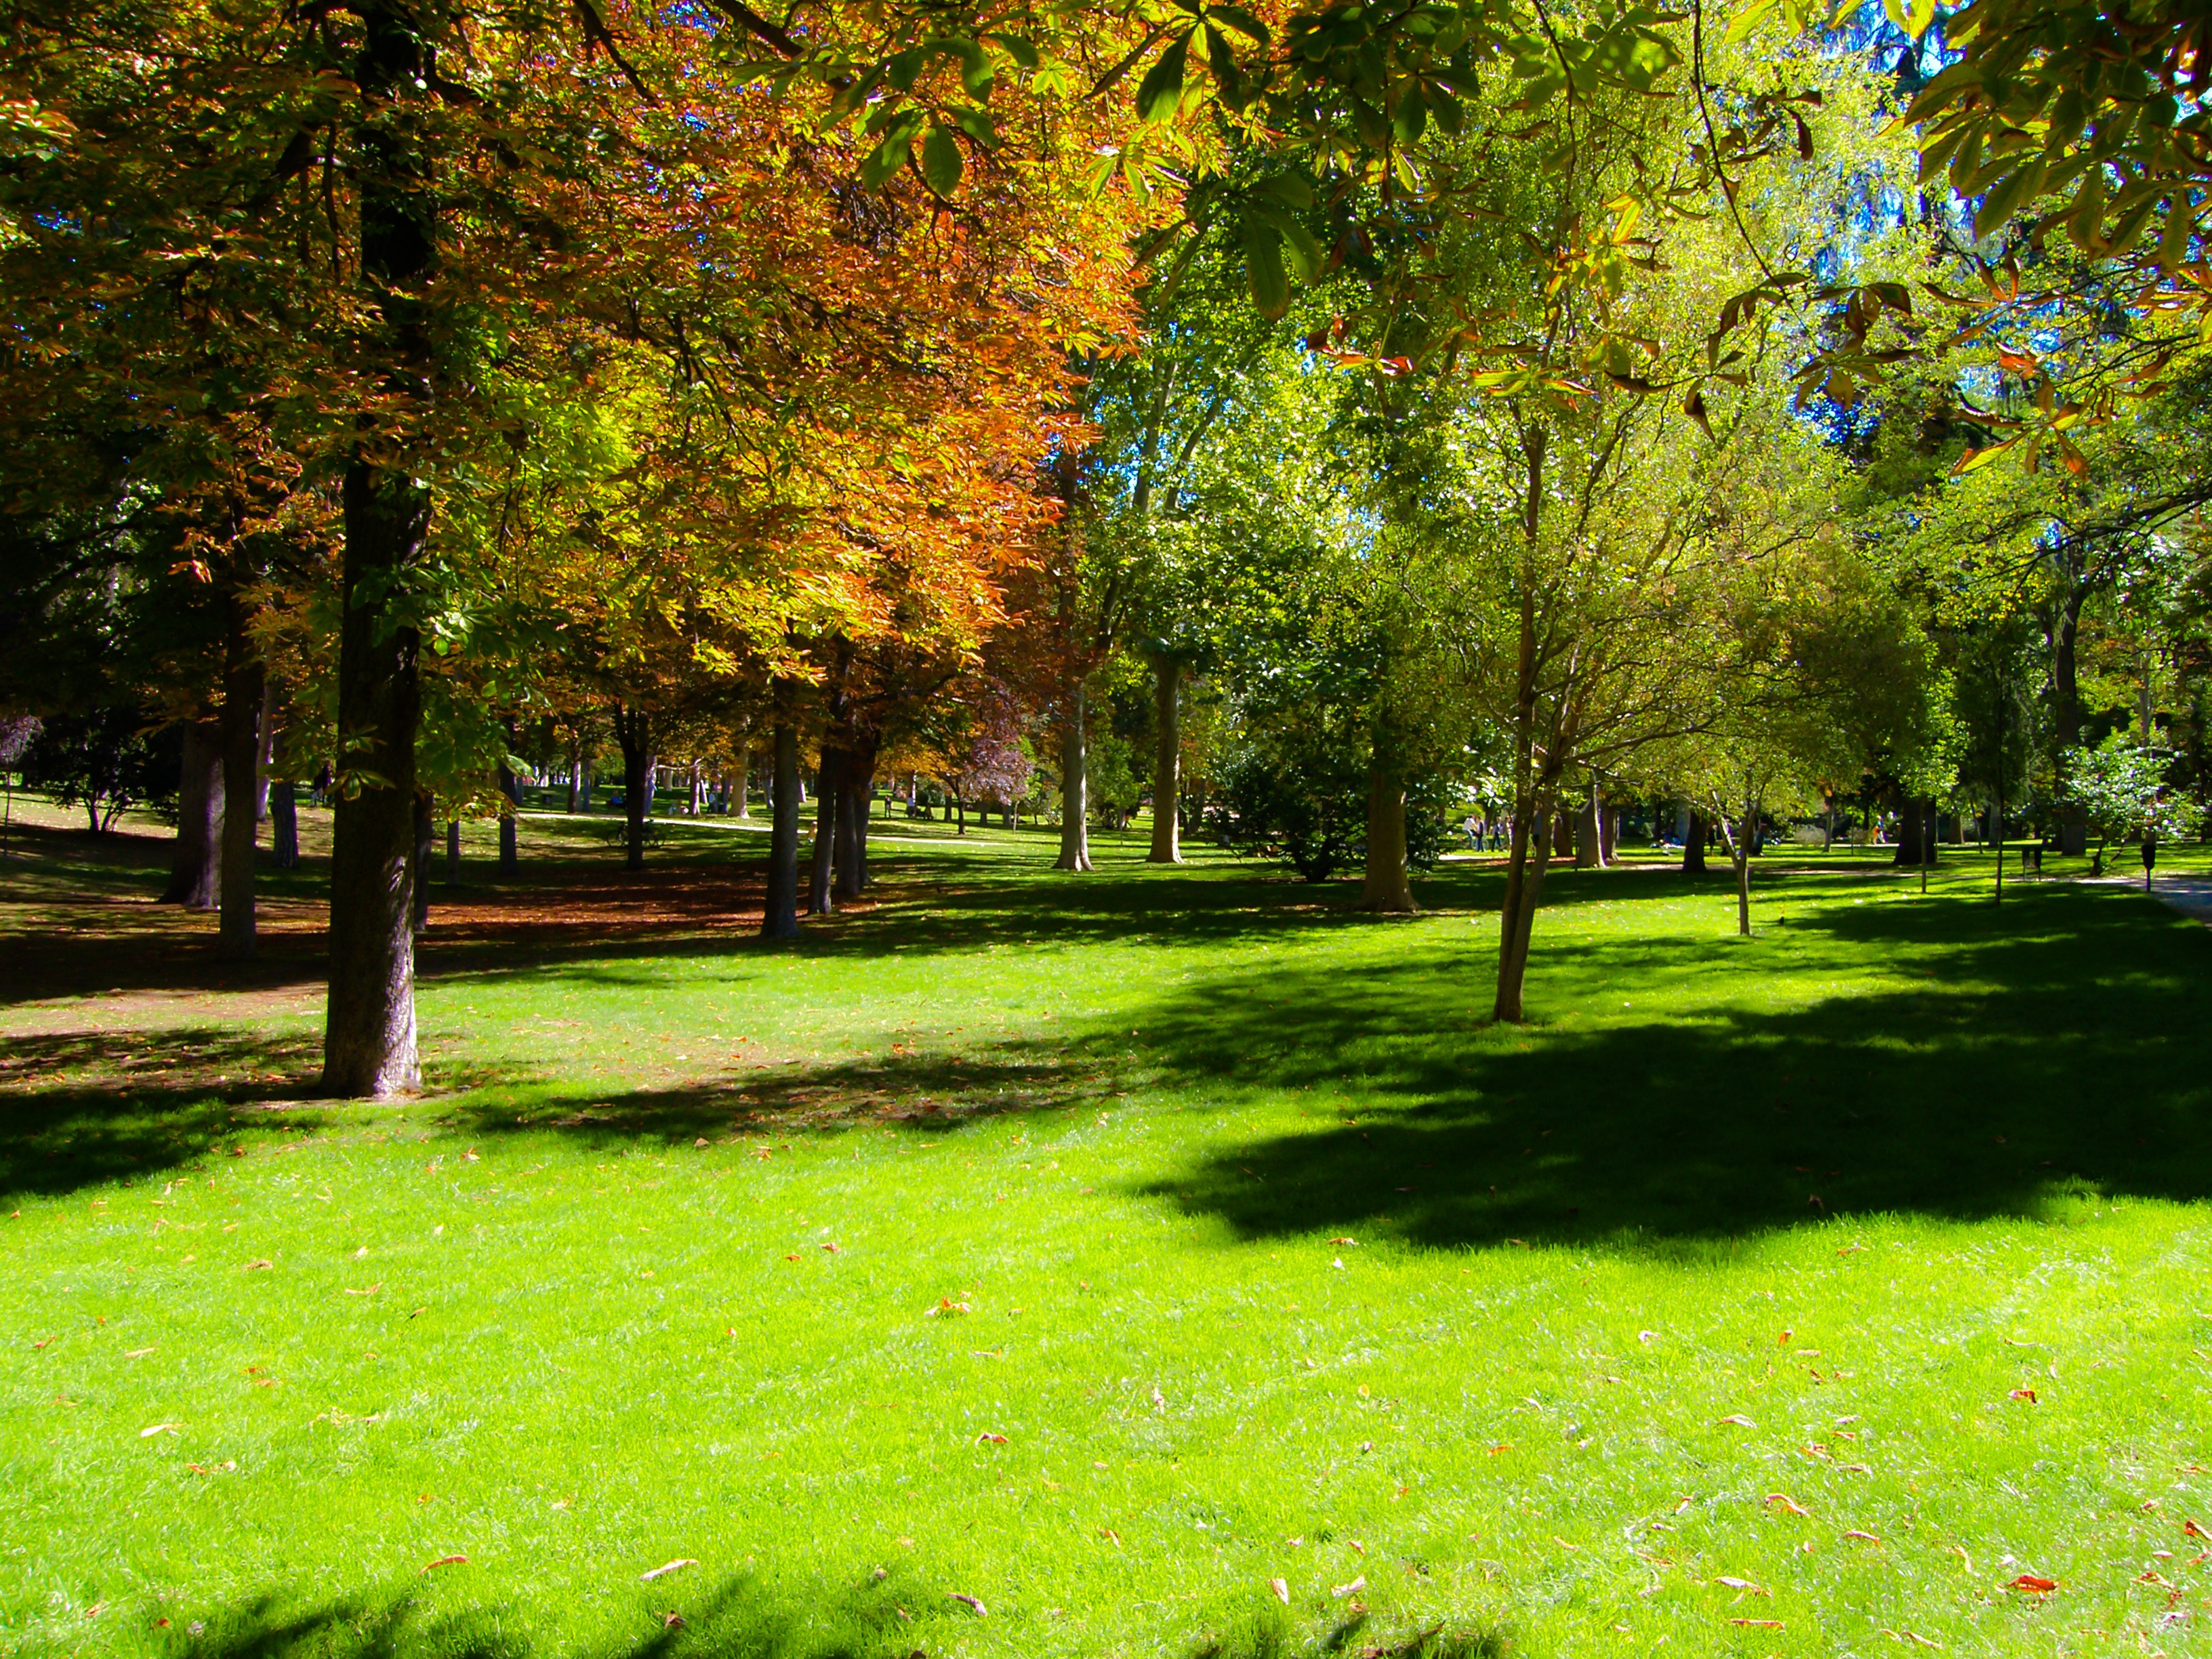
landscape, tree, nature, forest, path, grass, plant, lawn, meadow, sunlight, leaf, green, autumn, park, backyard, garden, season, trees, leaves, woodland, woody plant